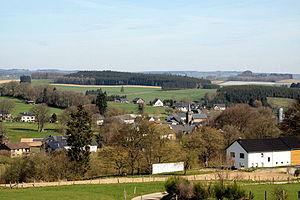
Espeler est un village de la commune belge de Burg-Reuland situé en Communauté germanophone de Belgique et Région wallonne dans la province de Liège.